Answer in natural language. Considering the relative positions, where is black wooden chair with four legs with respect to wooden dining table? Choose between the following options: right or left
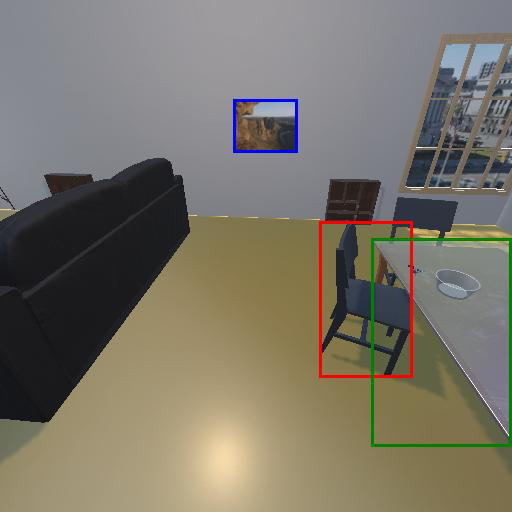
<answer>left</answer>